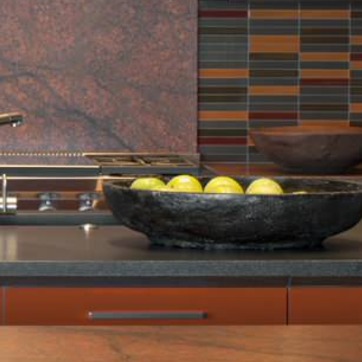
Material: food